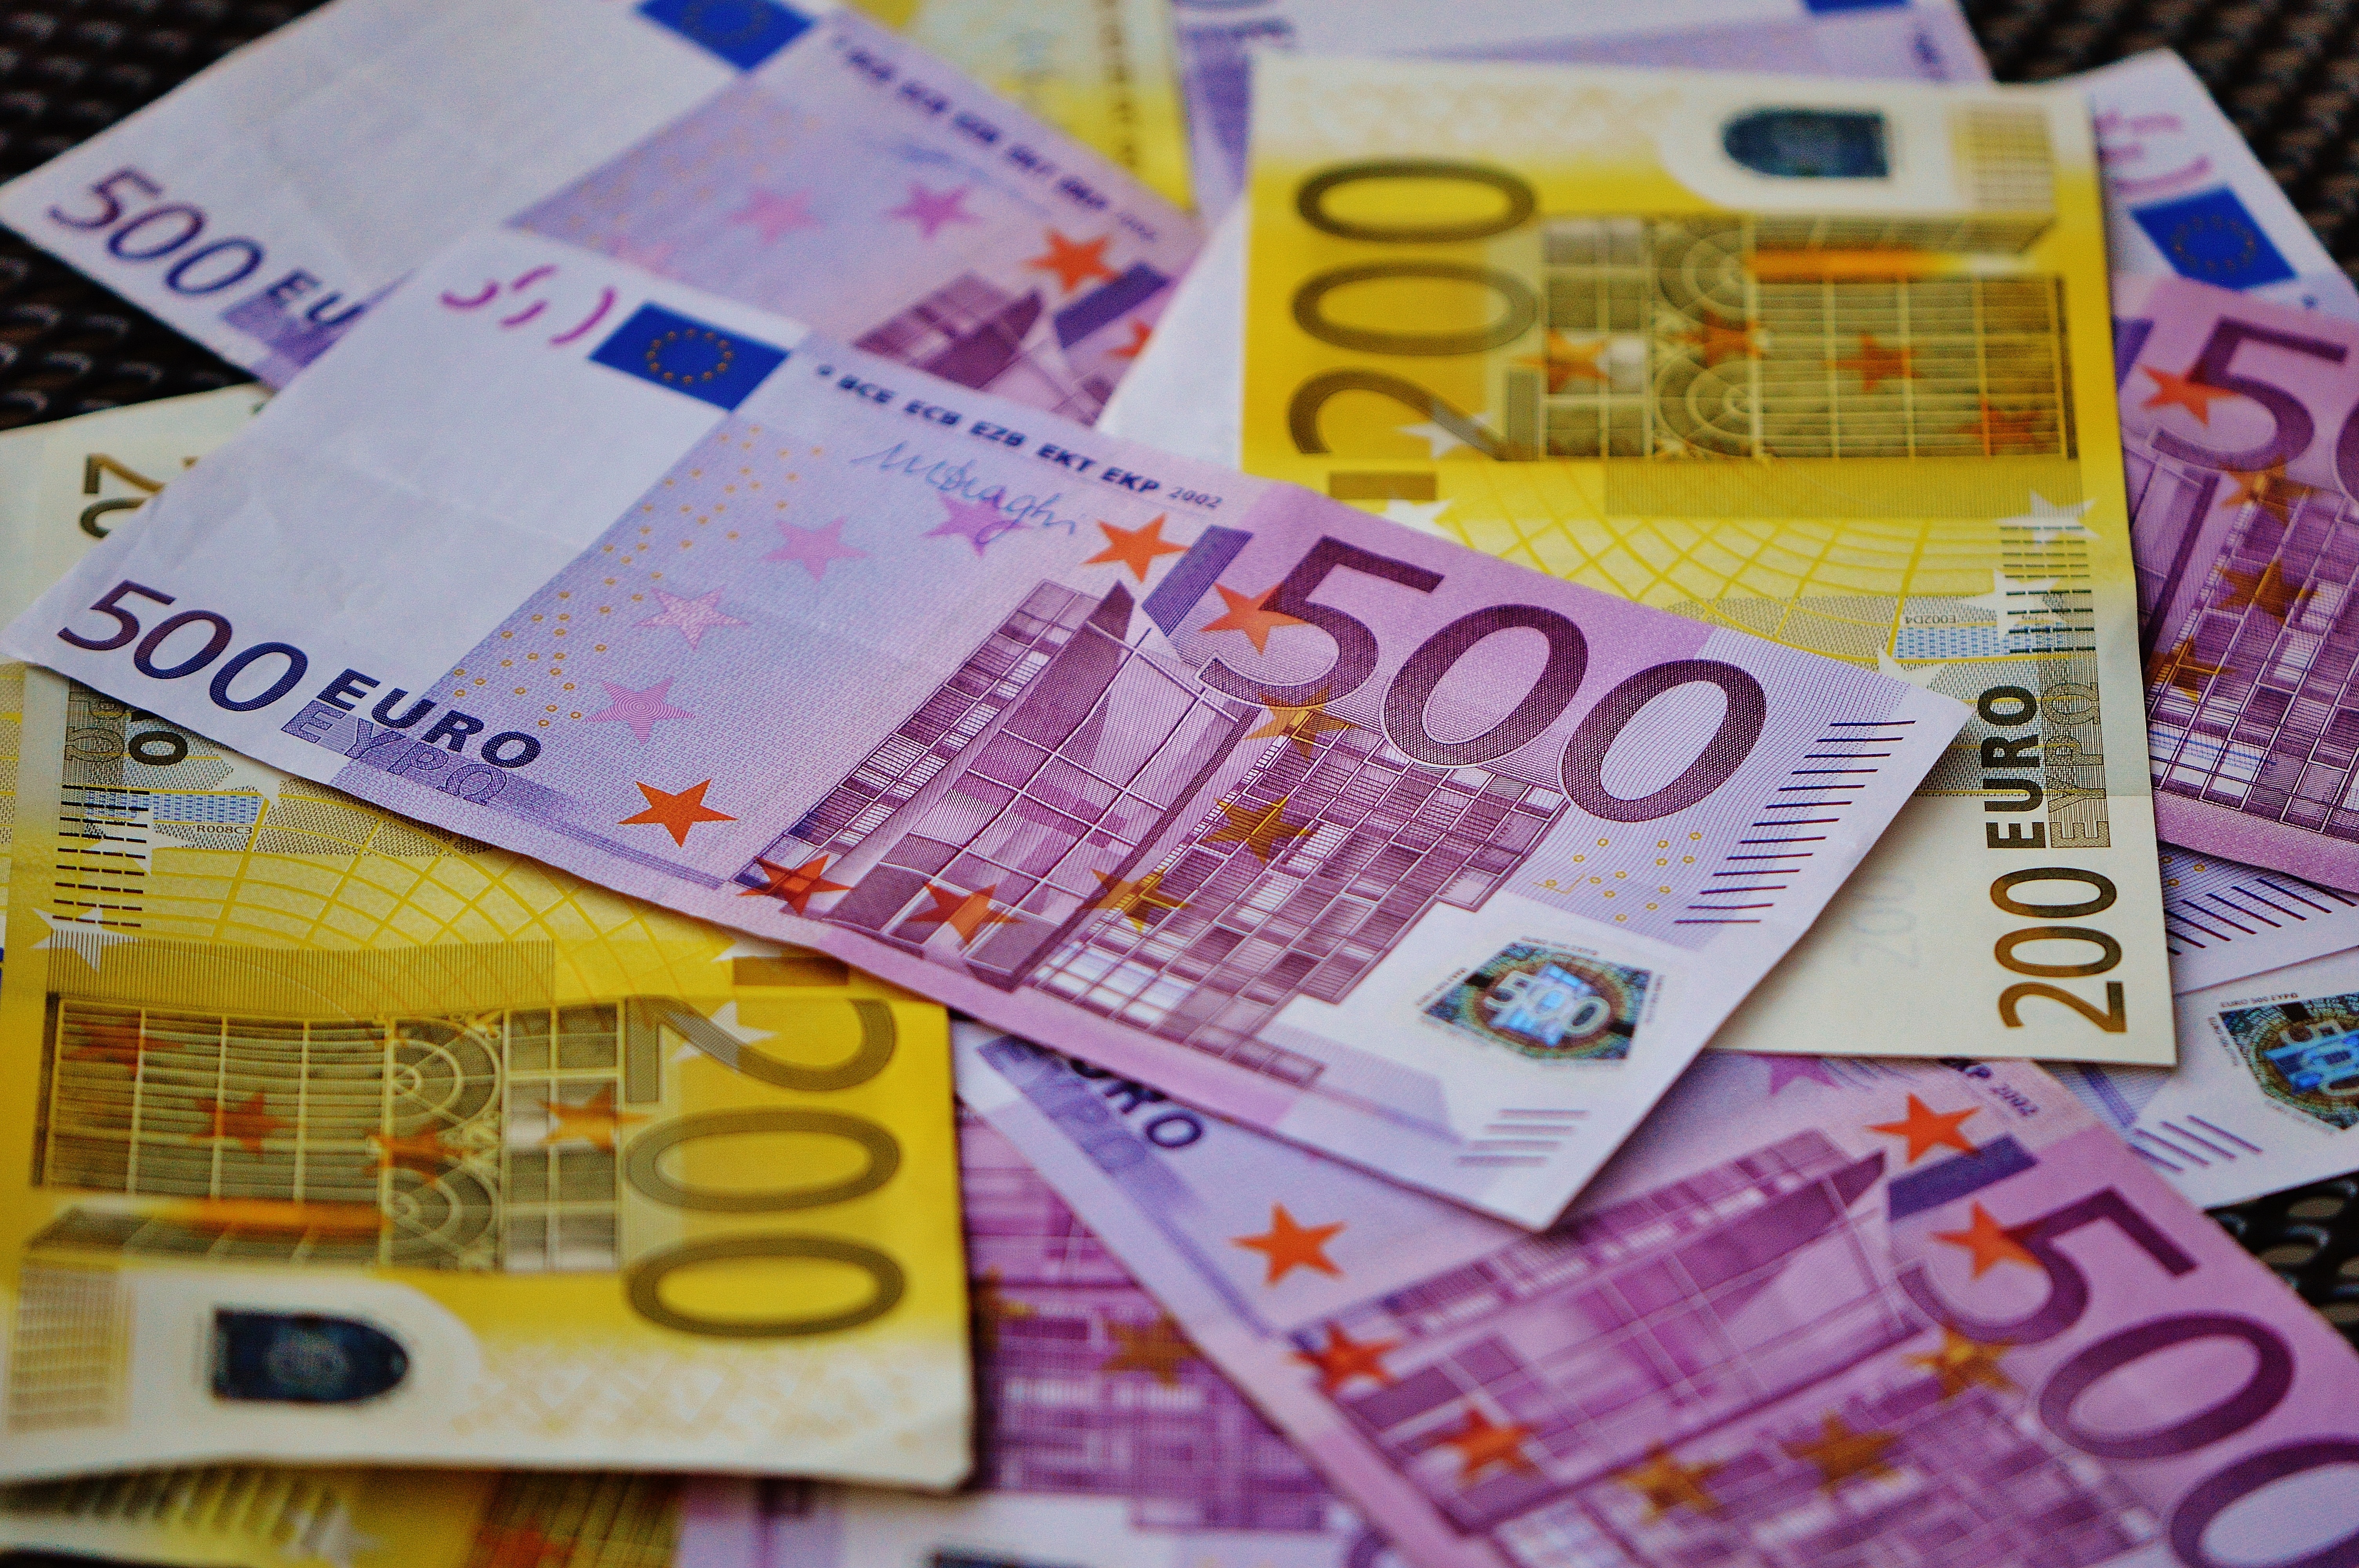
money, paper, cash, currency, euro, save, seem, many, finance, banknote, dollar bill, paper money, euro notes, euro bills, 500 euro, 200 euro